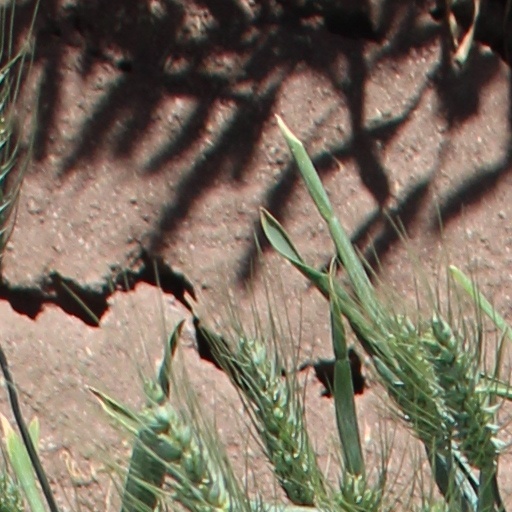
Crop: wheat